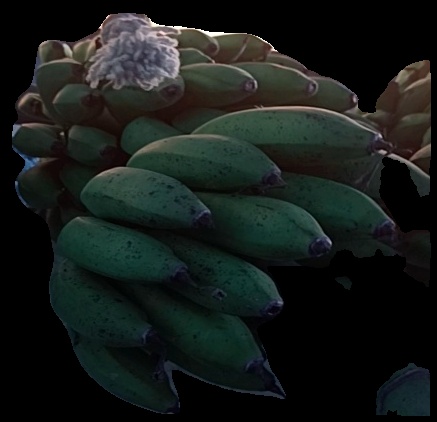
Variety: rasbale
Grade: grade2